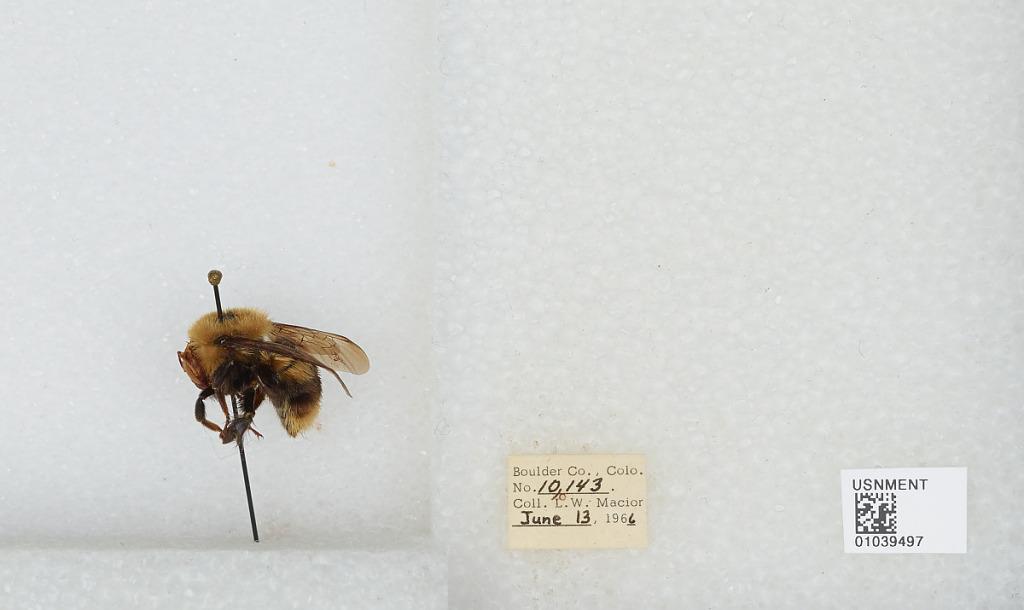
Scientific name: Bombus (Cullumanobombus) rufocinctus Cresson
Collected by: L. Macior
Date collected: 1966-6-13
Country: United States
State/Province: Colorado
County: Boulder
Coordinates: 40.015, -105.27